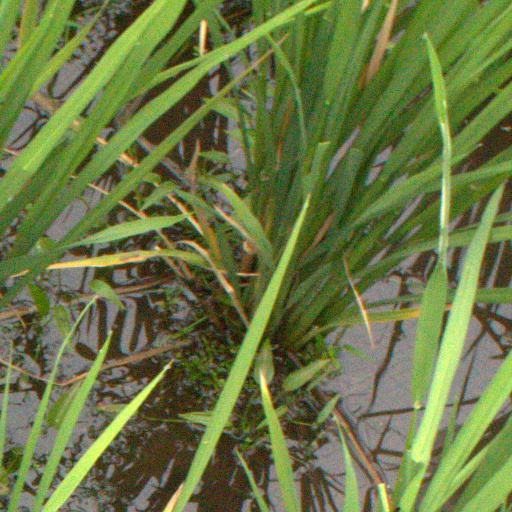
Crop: rice